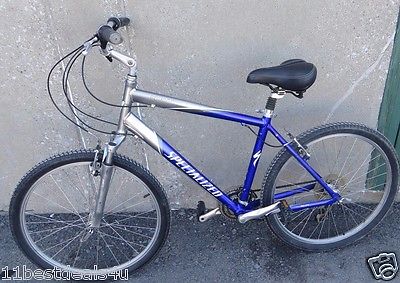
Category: bicycle